Battle of the Samichon River

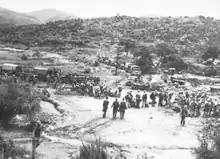
A large group of soldiers, some standing and some sitting, are in a clearing below a hill covered in low grass and a few trees that can be seen in the background. In the middle ground, a line of military vehicles is parked on a road running front-on towards the camera, before hooking to the left in profile. Soldiers work around the vehicles, unloading stores.

The PVA also launched several assaults in the central sector against the 5th Marine Regiment, commanded by Colonel Harvey C. Tschirgi. Successively striking outposts on the regimental right flank from 21:15, a reinforced PVA company from the 408th Regiment then concentrated against outpost Esther, held by marines from Company H. Amid heavy fighting, both sides were reinforced. By early morning, the PVA had seized parts of the forward trench line and moved to isolate the position with indirect fire and patrols, which penetrated between the outpost and the main defensive position to the rear; the marines still controlled the rear trenches, and upon reorganising their defence, succeeded in checking the PVA assault. Defending strongly, the Marines used flamethrowers, machine guns, and mortars, supported by M46 Patton tanks and artillery fire, and following several hours of fighting, the PVA attack was finally broken up by indirect fire. An entire PVA battalion had been committed piecemeal to the attack, yet by 06:40 the following day, the marines reported Esther secure. More than 4,000 artillery and mortar rounds had fallen on the outpost during the night; Marine casualties included 12 killed and 35 wounded, while PVA loses included 85 dead, which were counted around the position, 110 more believed killed, and an estimated 250 wounded.